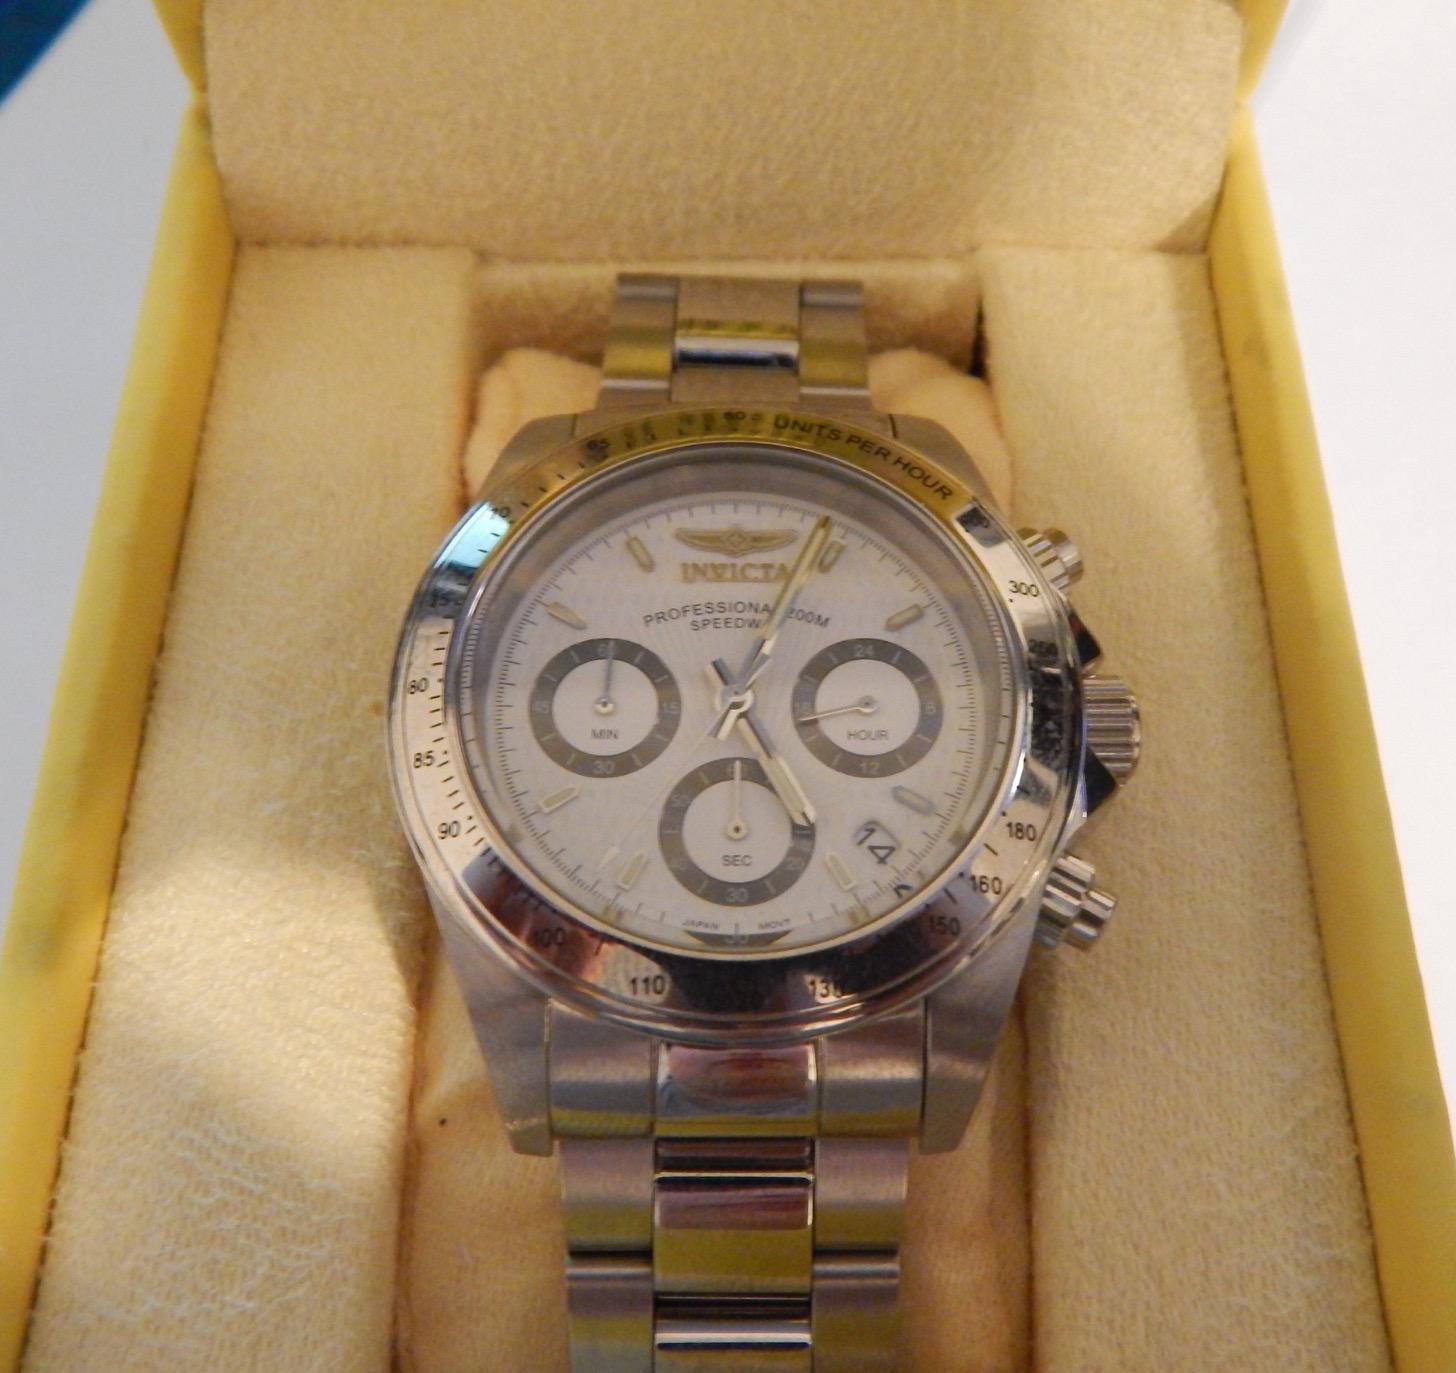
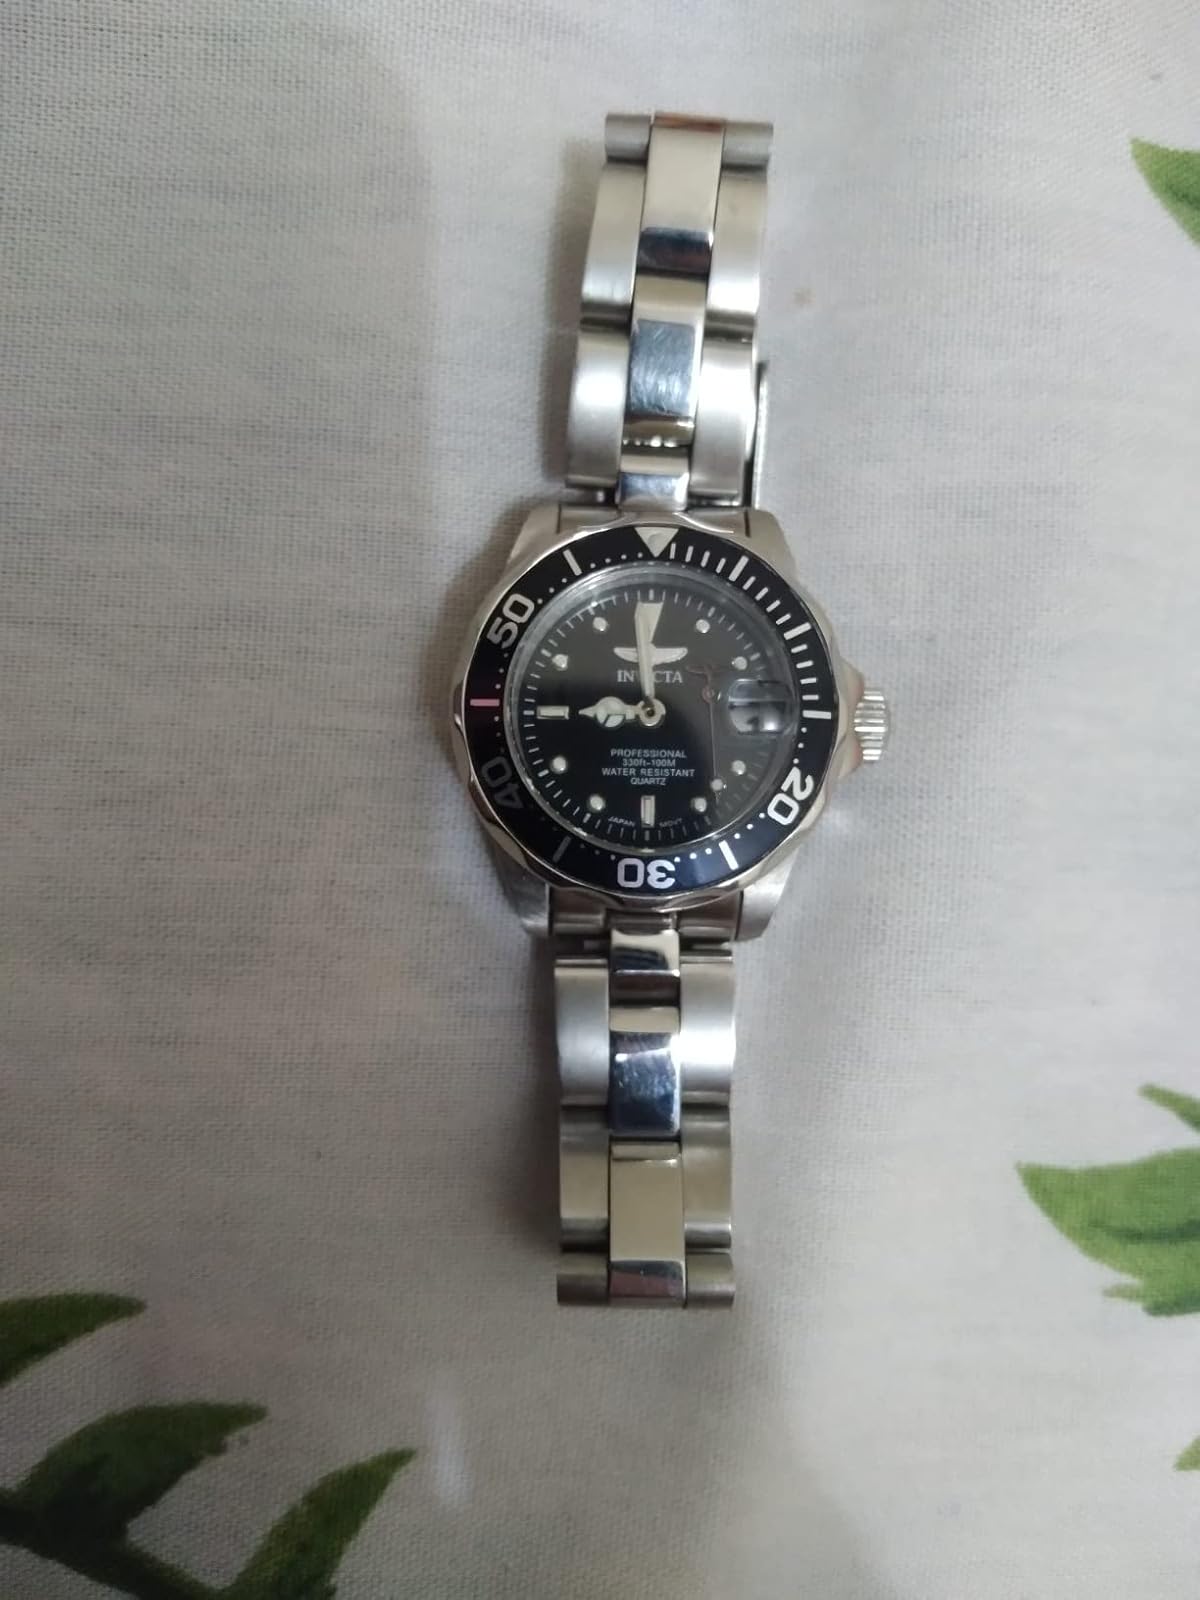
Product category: accessories_watch
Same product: no